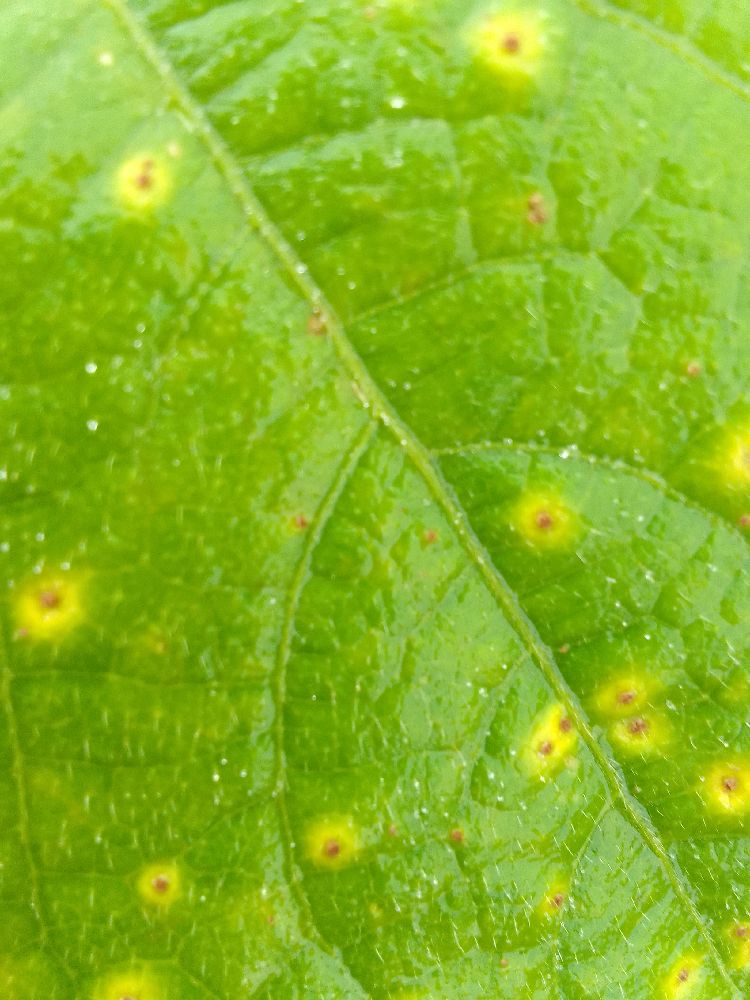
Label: rust